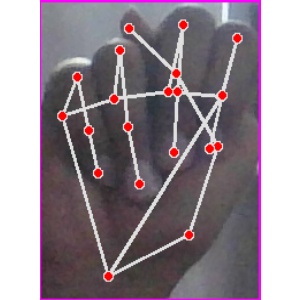
अक्षर: न